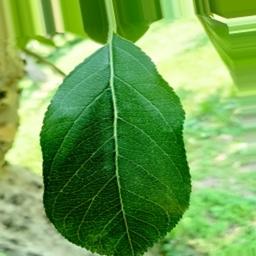
Label: Healthy